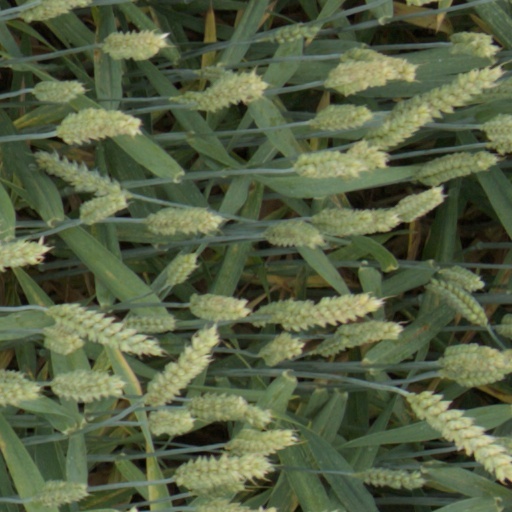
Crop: wheat